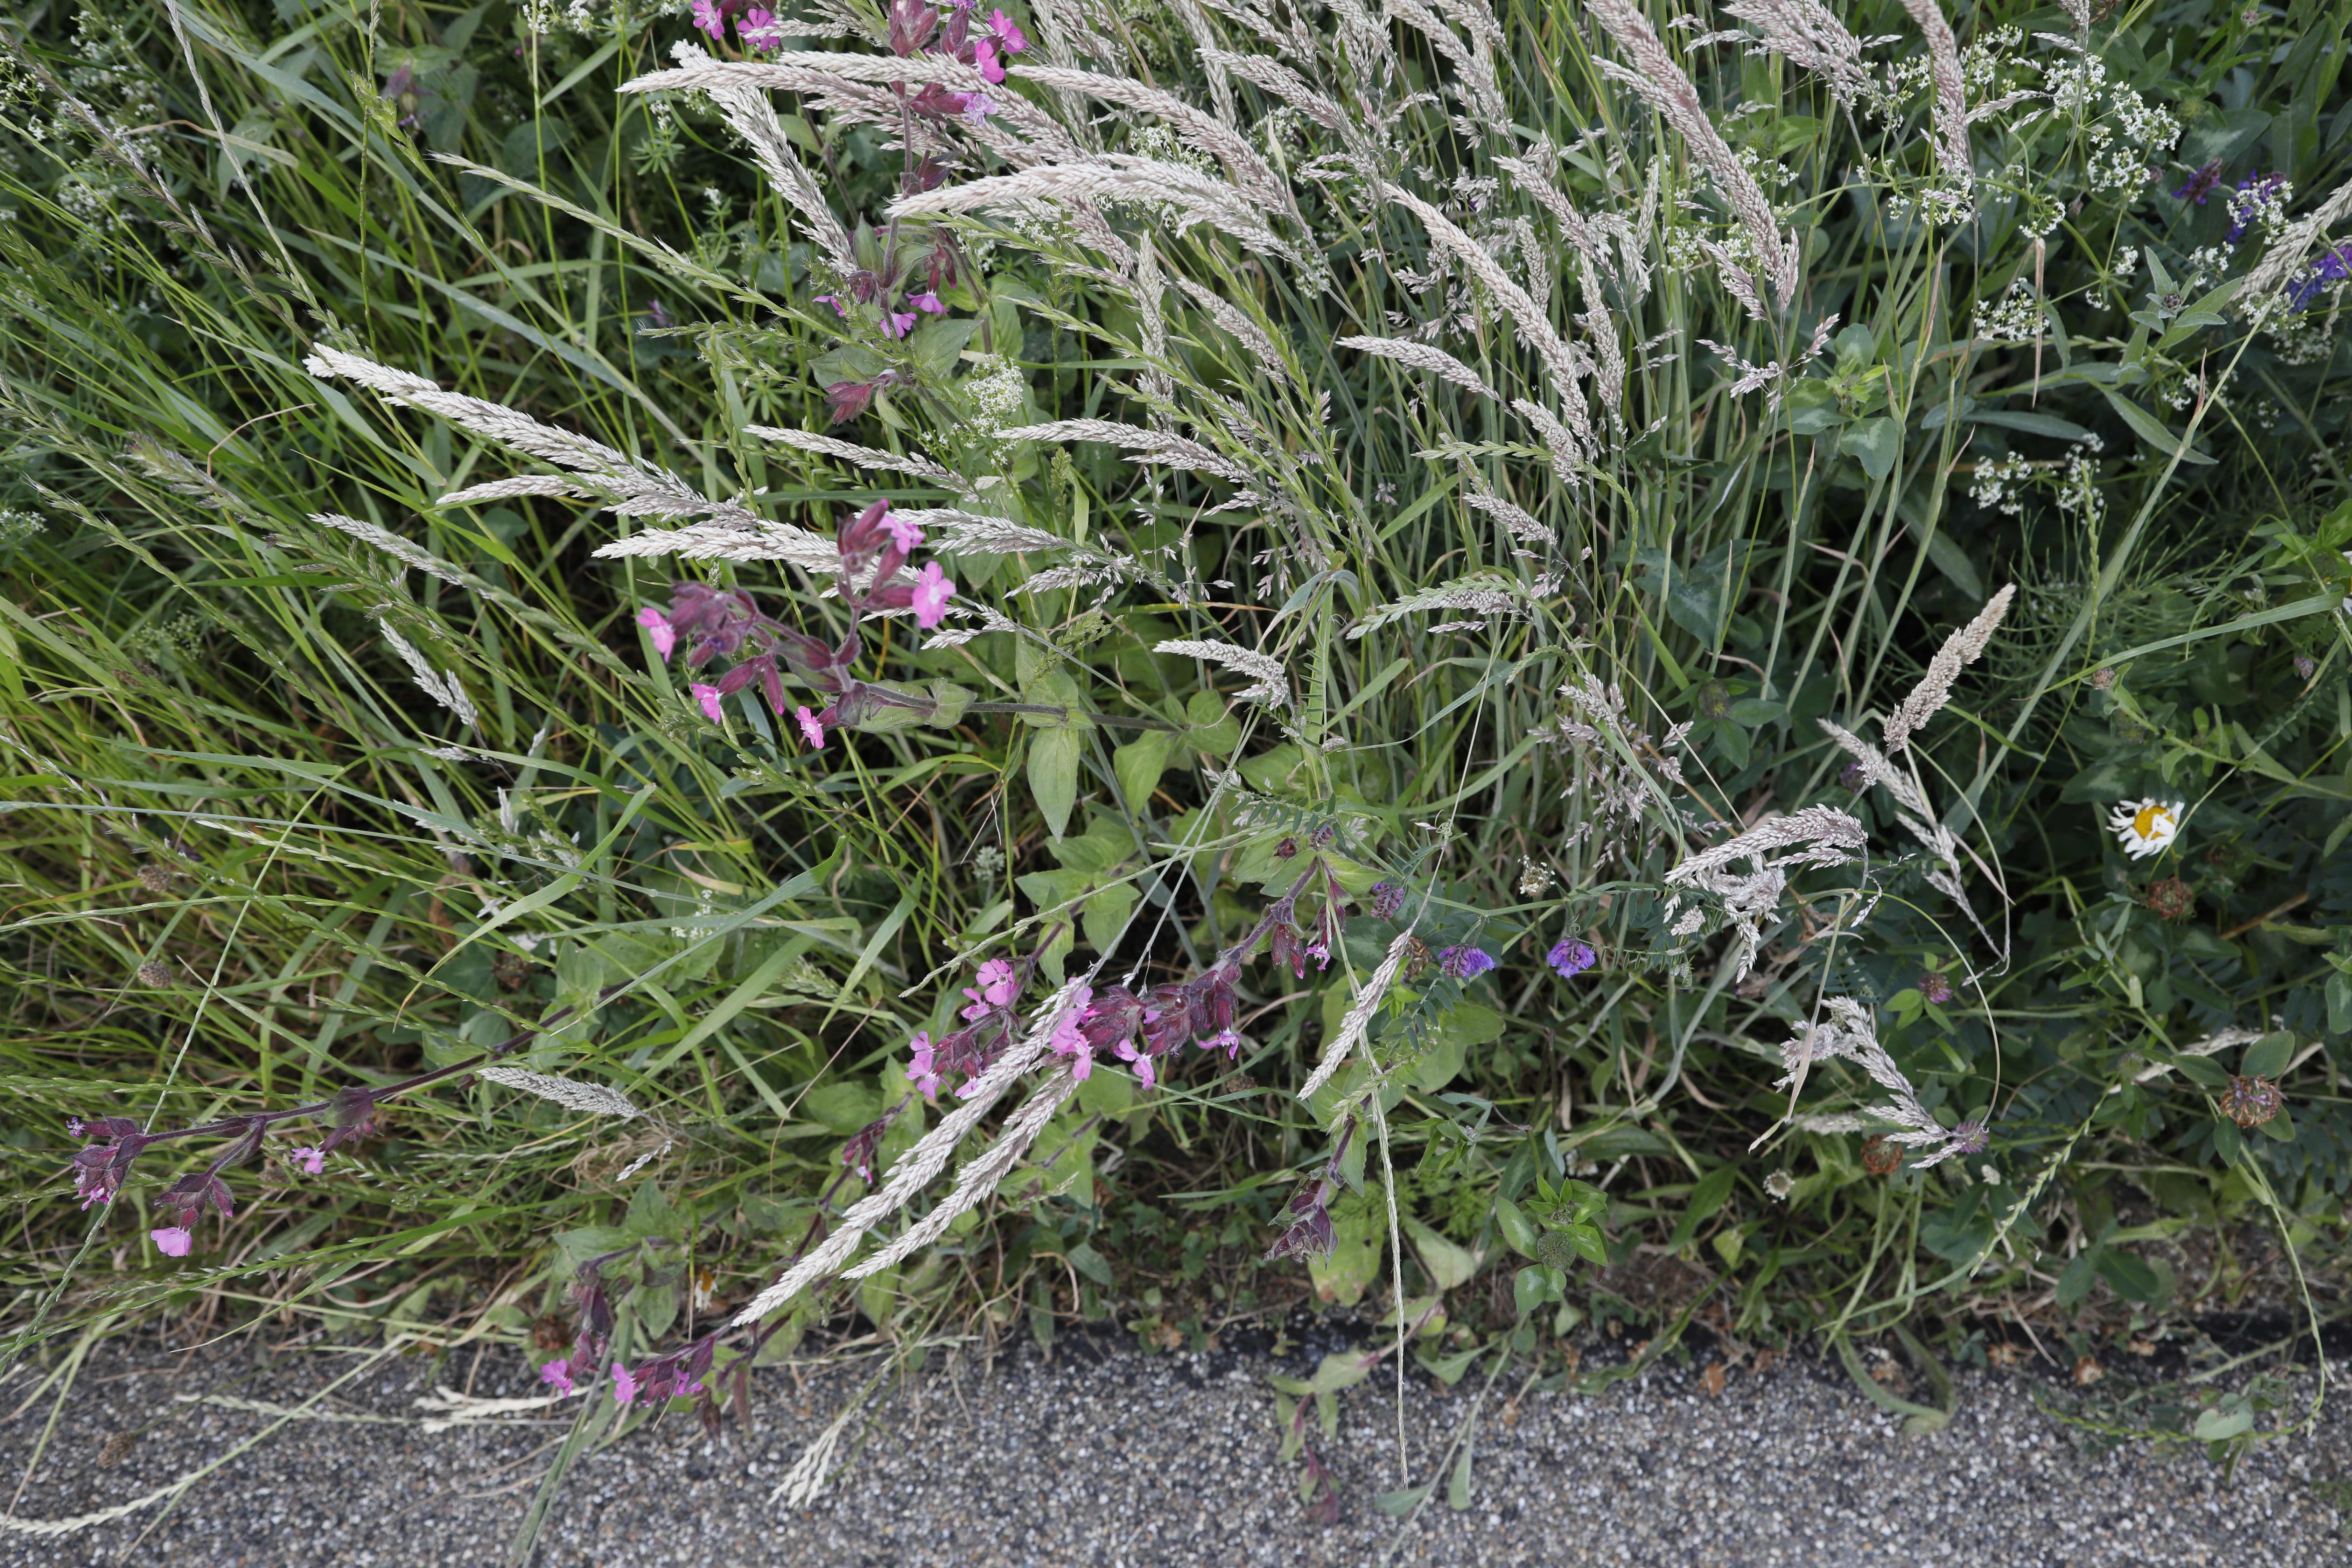
Plant species: Vicia cracca, Plantago lanceolata, Silene dioica